Paolo Tassetto

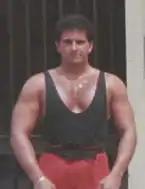
Paolo Tassetto in 1986

His career as an expert in strength training and conditioning began in 1984 with AICAP-WABBA (Associazione Italiana Culturismo e Alzate Potenza-World Amateur Body Building Association); in 1987 he became a FIACF-IFBB (Federazione Italiana Amatori Cultura Fisica-International Federation of BodyBuilding & Fitness) instructor; then in 1989 he received the diploma of weightlifting and physical culture trainer for FILPJ at Acqua Acetosa sports center, while in 1994 he became National Amateur Body-Builders' Association coach. In the same year, at Luigi Sacco Hospital, he received the Fitness instructor certification.